26th Space Aggressor Squadron

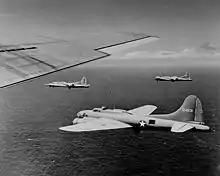
Squadron B-17F Flying Fortress bombers over the Southwest Pacific in 1942

The squadron was at Hickam during the Japanese attack on Pearl Harbor on 7 December 1941. The squadron flew patrol and search mission from the Hawaiian Islands, including air support during the Battle of Midway. In June 1942, shortly after the Battle of Midway, the 11th Group was authorized as a mobile force by the Army Air Forces in order to respond to a Navy request by Admiral Nimitz for long-range armed search planes to locate Japanese fleets, accompanied with firepower to withstand defending Japanese interceptors while tracking the fleet. The 11th Group left Hawaii to support Navy operations in the South Pacific Theater during the Guadalcanal and Northern Solomon Islands Campaigns.